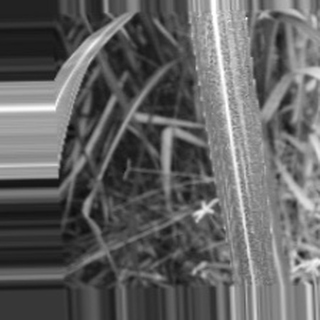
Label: sugarcane_bacterial_blight